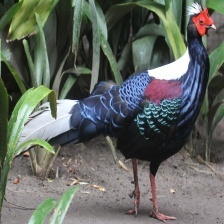
Species: SWINHOES PHEASANT
Scientific name: LOPHURA SWINHOII